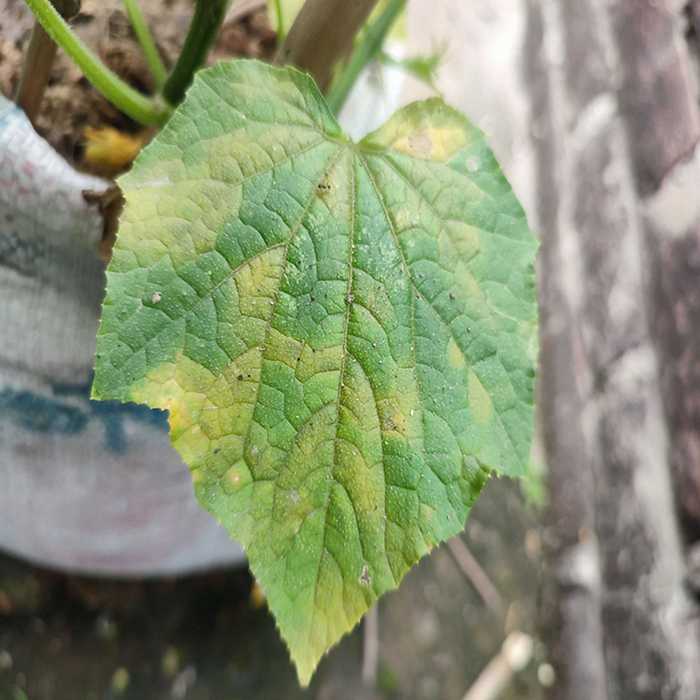
Plant: Cucumber
Label: Downy mildew